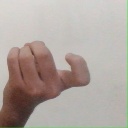
अक्षर: ज